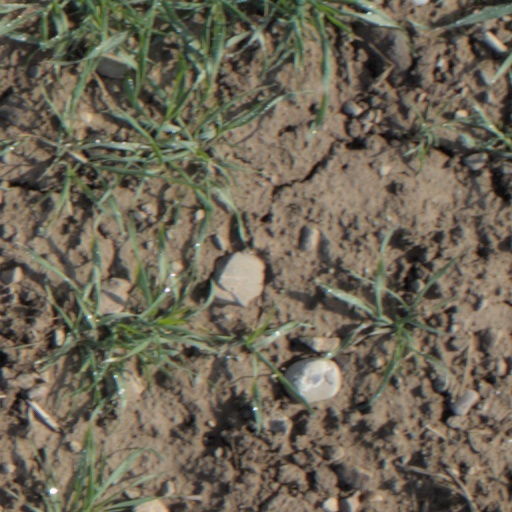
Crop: wheat